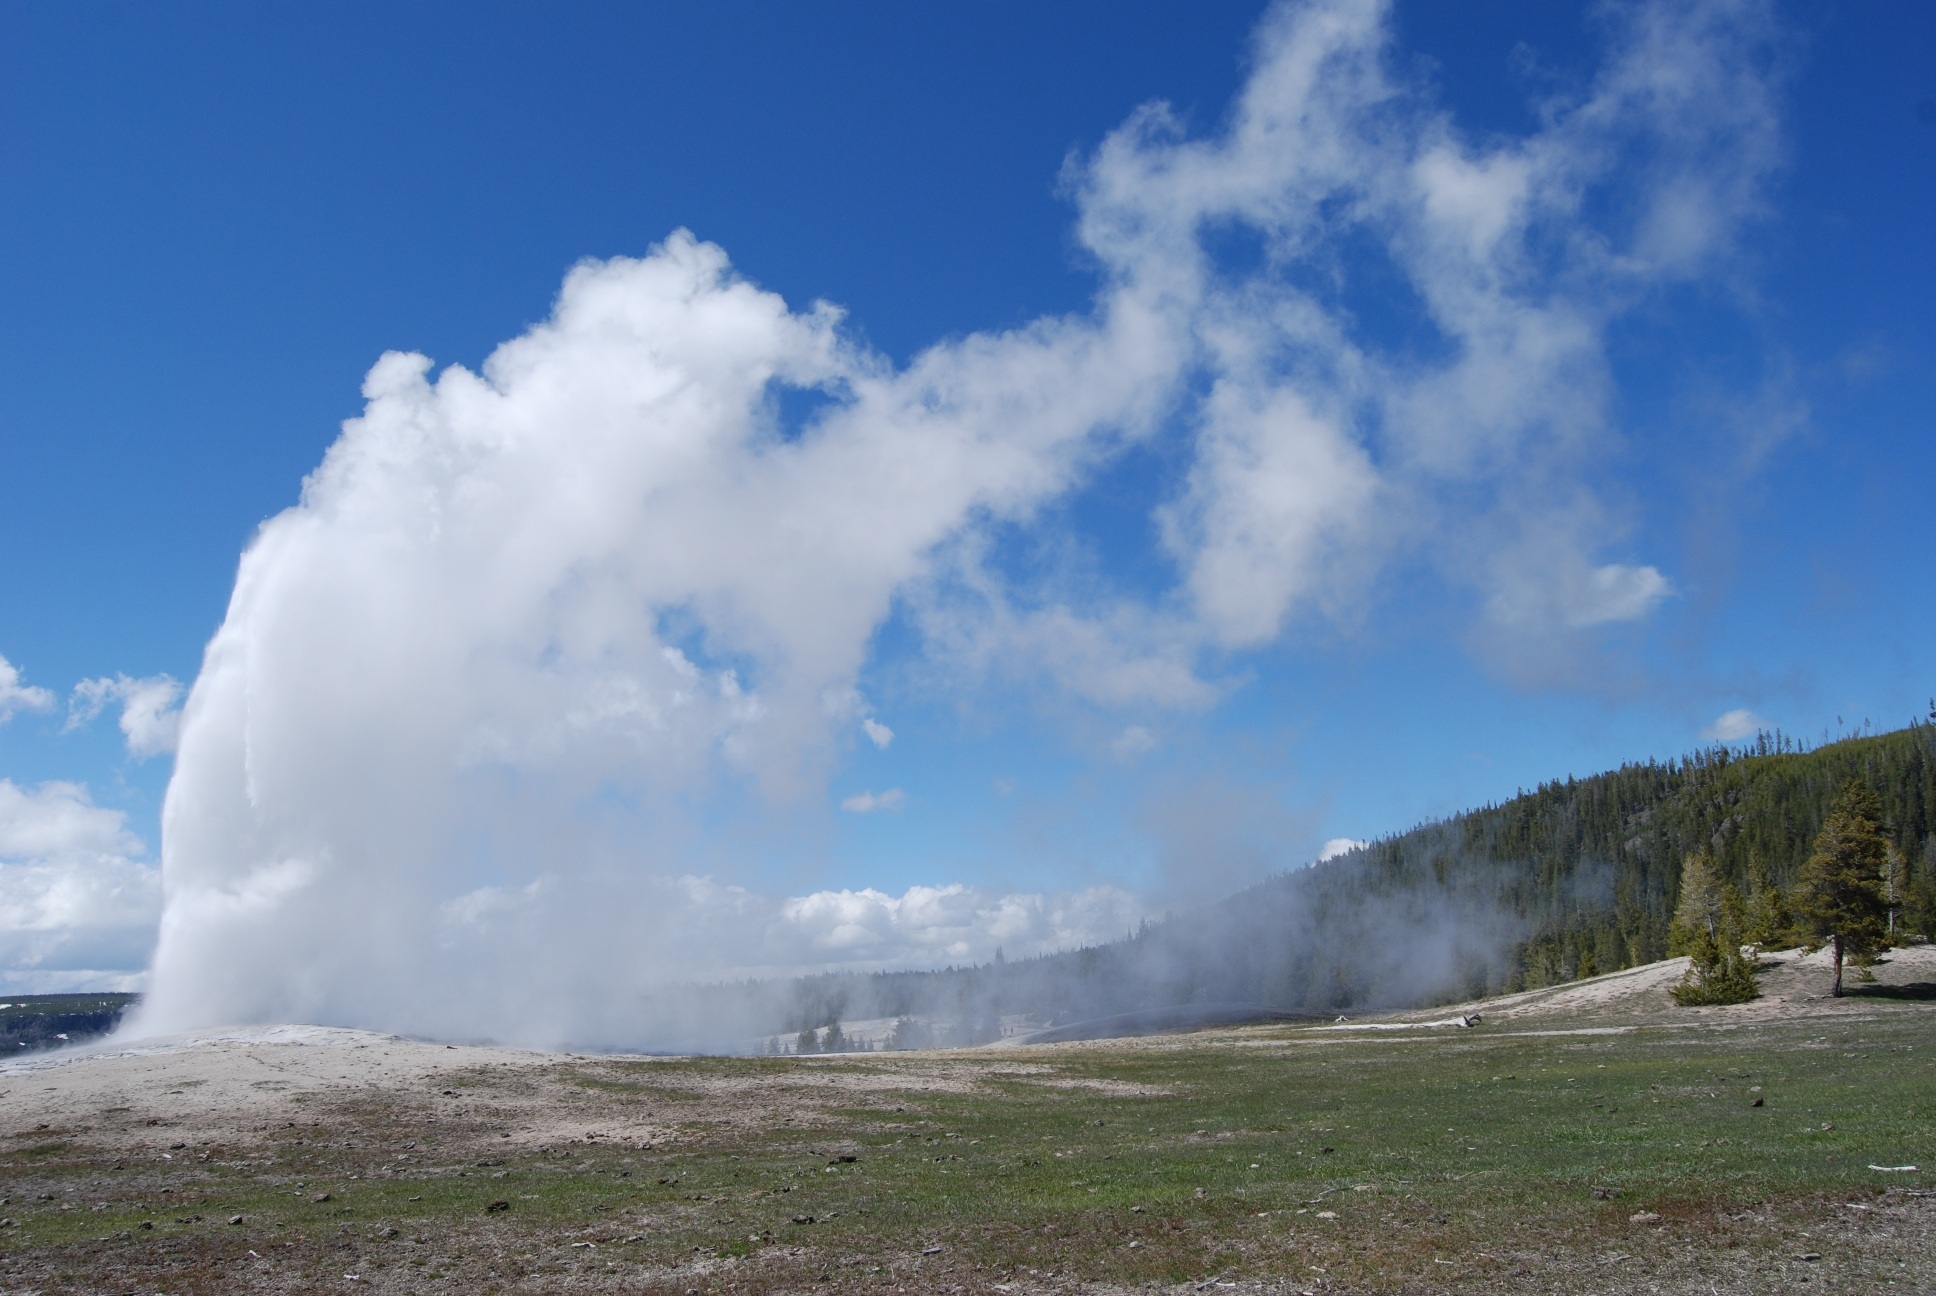
landscape, mountain, cloud, sky, steam, spring, park, body of water, yellowstone, national, hot, plateau, geyser, wyoming, landform, geographical feature